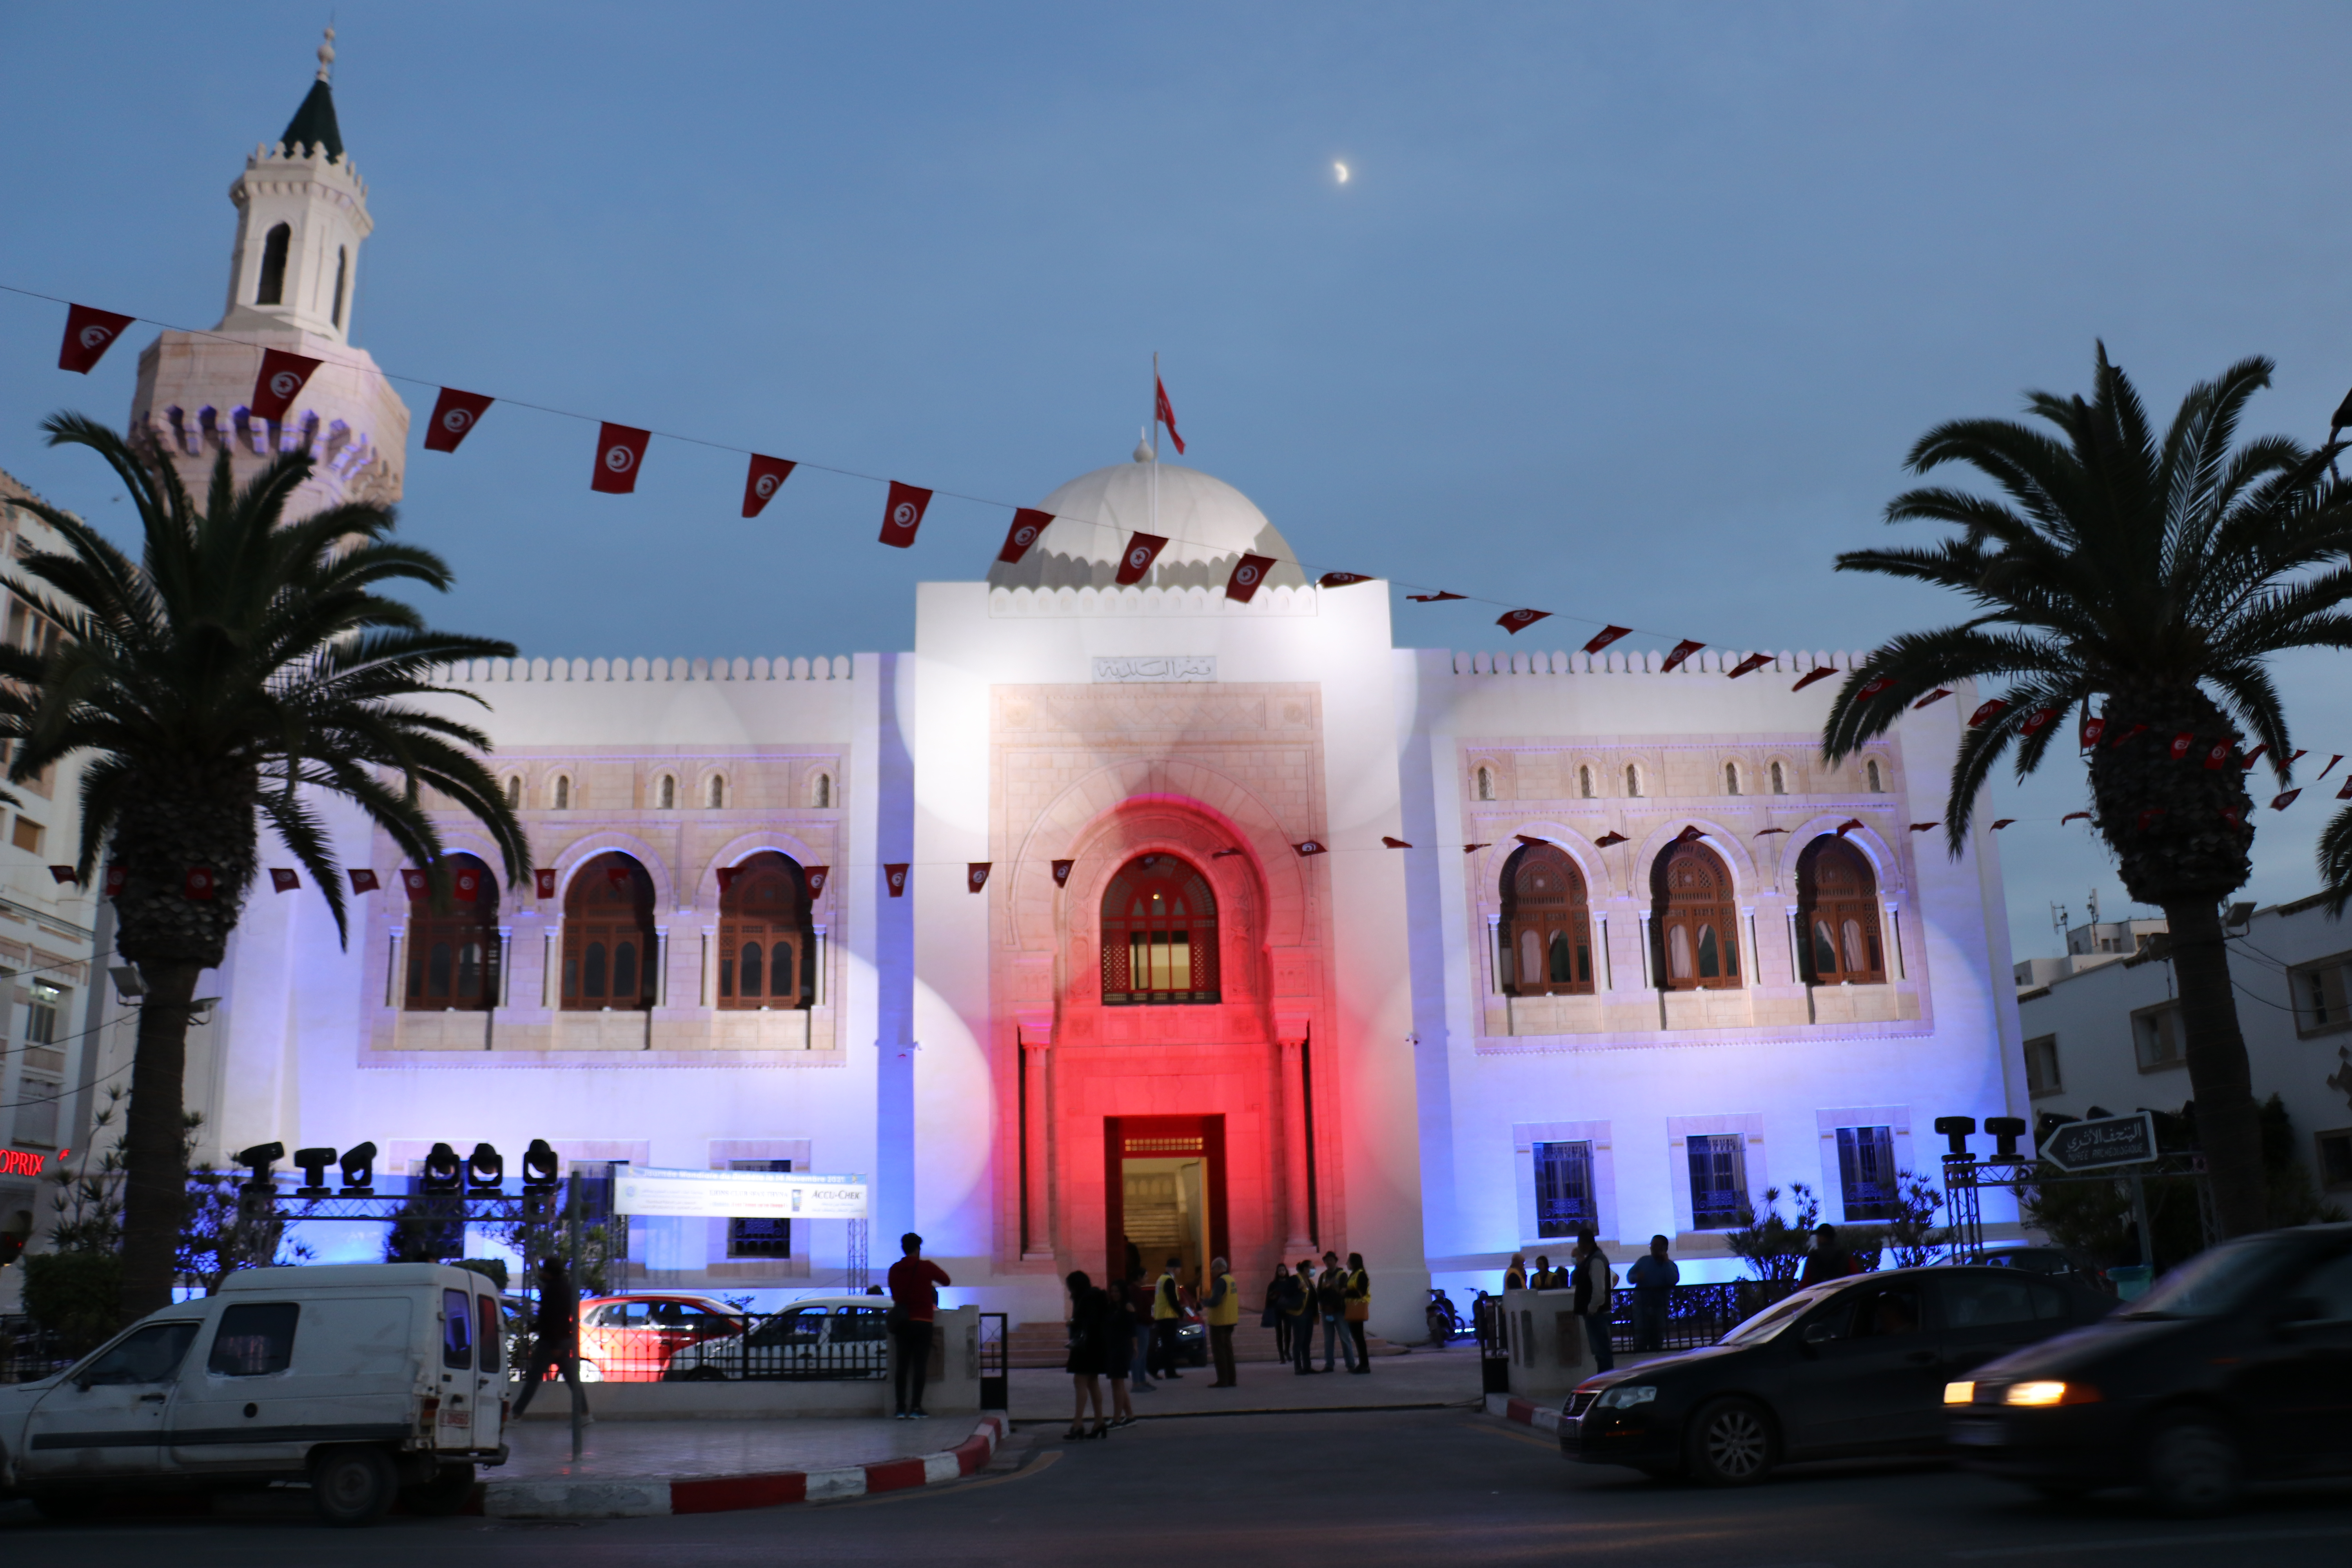
architecture, sky, world, car, wheel, light, building, tire, moon, tree, plant, city, vehicle, arecales, window, facade, palm tree, event, arch, dome, arcade, evening, night, byzantine architecture, holy places, place of worship, tourism, classical architecture, street, town square, mixed use, historic site, luxury vehicle, tourist attraction, magenta, church, family car, plaza, crowd, vacation, truck, mid size car, mosque